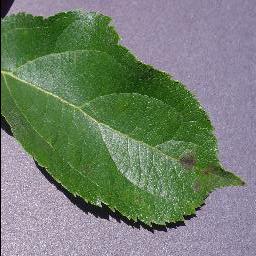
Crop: apple
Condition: scab